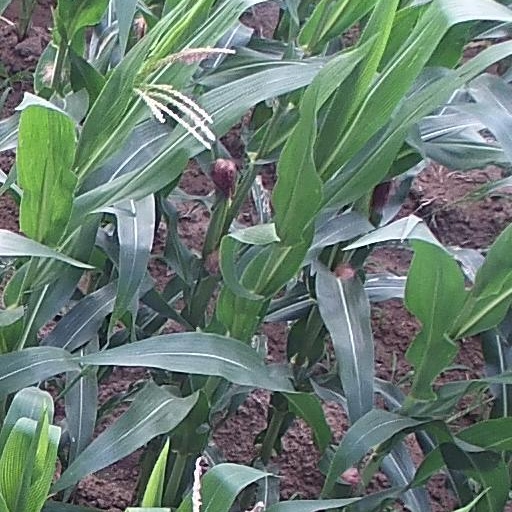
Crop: maize; corn